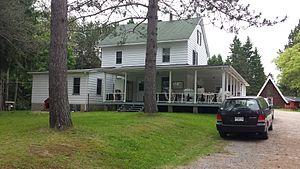
Le domaine Tavibois chevauche la limite des municipalités de Grandes-Piles et d'Hérouxville, dans la MRC Mékinac, en Mauricie, au Québec, au Canada.